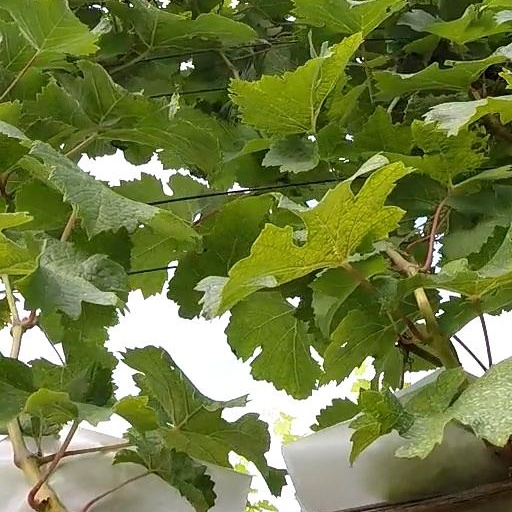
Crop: grape